HMS Diana (D126)

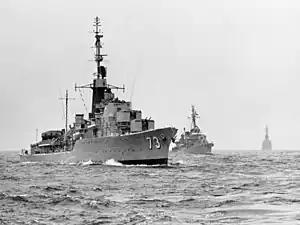
"Diana" in the Peruvian Navy in September 1973 renamed BAP "Palacios" (DM-73)

HMS "Diana" was acquired by the Peruvian Navy in 1969 together with sister ship . Renamed , the ship was refitted at Cammell Laird, Birkenhead. The refit comprised enclosing the foremast and installing a Plessey AWS-1 radar. The destroyer's armament was further increased with the addition of eight Exocet surface-to-surface missiles in two quadruple mountings.